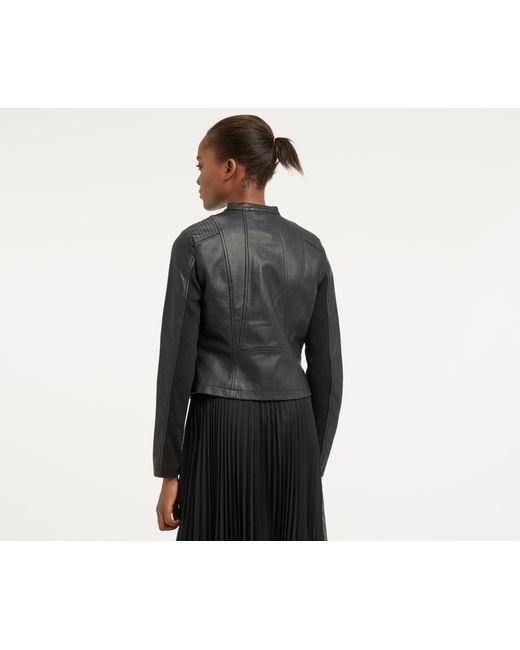
Stylische Partywear schwarze Lederjacke für Damen